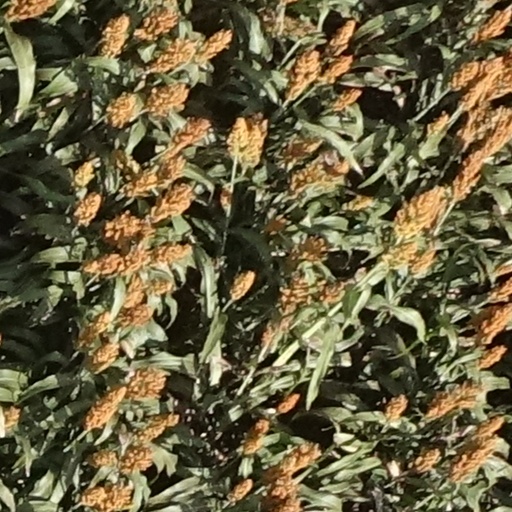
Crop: sorghum